Mary L. Moreland

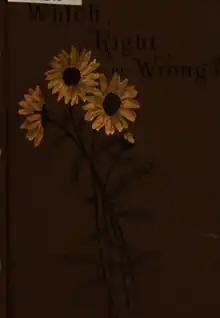
Which, Right or Wrong (1883)

Moreland represented the women of the ministry of the Congregational denomination at the World's Congresses held at the World's Columbian Exposition in Chicago, 1893. She served the pastorate in Wyanet until 1895. Thereafter, she held pastorates in several other cities in Illinois: McLean, Normal, Chicago, Chebanse, and Mazon, the last being in Belvidere, from May 1917.